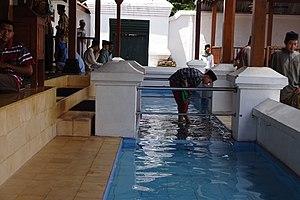
Une mosquée est un lieu de culte où se rassemblent les musulmans pour les prières communes.